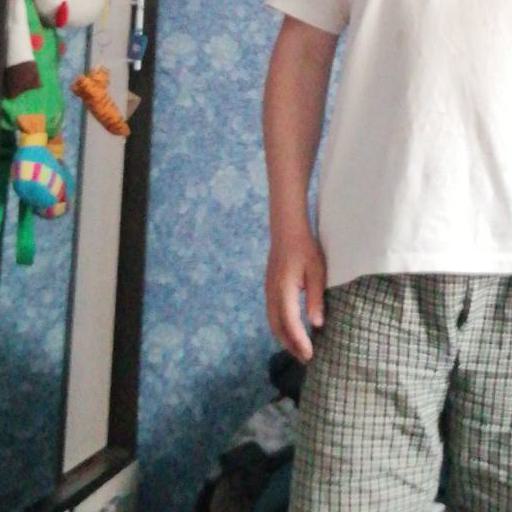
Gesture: no_gesture